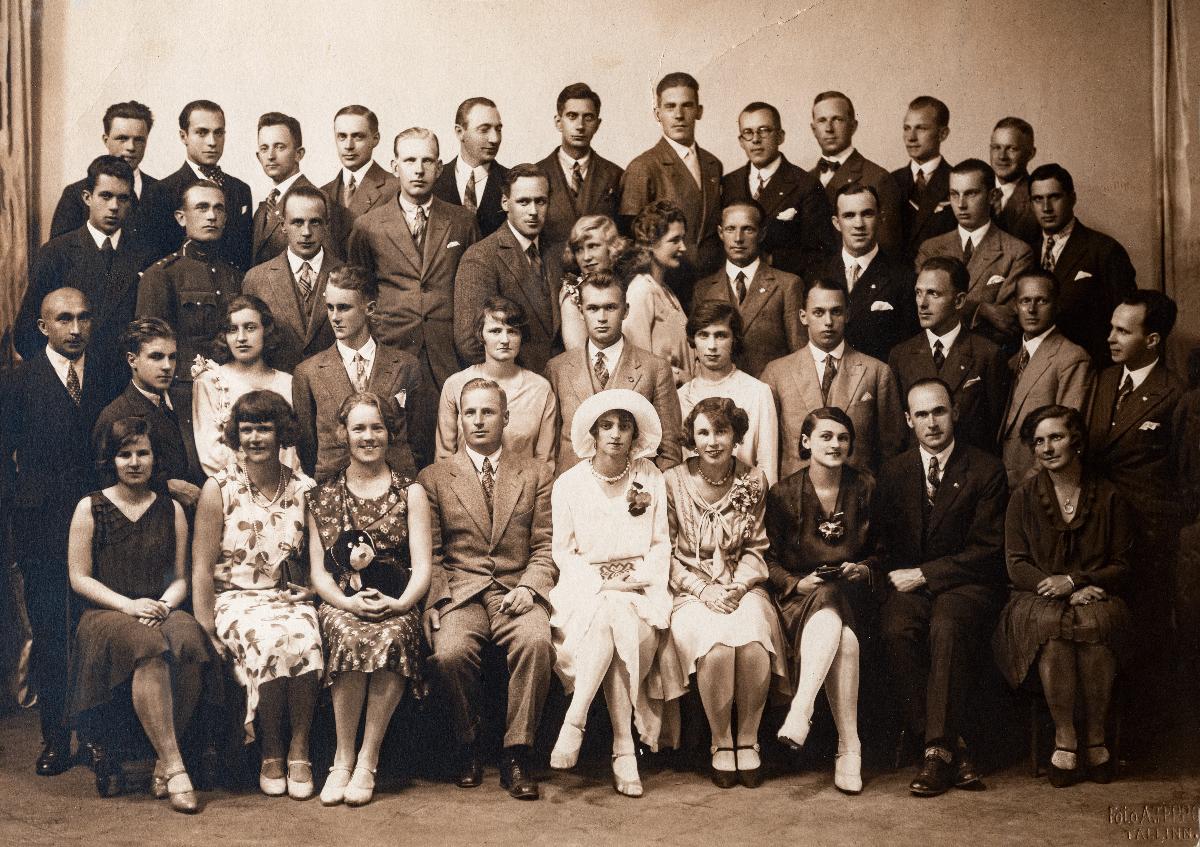
Helsingin Verkkopalloseura
Helsinki tennis society
sisällön kuvaus: Helsingin Verkkopalloseura Tallinnassa kilpailumatkalla. Yhteiskuva virolaisista isännistä ja suomalaisista vieraista. Oik: Kolme huomattavaa verkkopalloseuralaista, rv Sederholm sekä herrat V. Schrowe (vas.) ja Sederholm (oik.). content description: Helsinki tennis society at competition trip in Tallinn. Group picture of Estonian hosts and Finnish guests. From right three notable members of Helsinki tennis society: mrs. Sederholm and mr V. Schrowe (on left) and mr. Sederholm (on right).
Kuvaaja: Kunst-foto Studio A. TEPPOR & Ko., kuvaaja
Vuosi: 1930
Paikka: Baltia, Viro, Tallinna
Aiheet: urheilu; tennis; ryhmäkuva; urheilu- ja liikuntaseurat; sports; sports clubs; idrott; sport- och idrottsföreningar